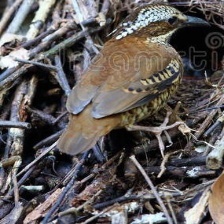
Species: EARED PITA
Scientific name: HYDRORNIS PHAYREI